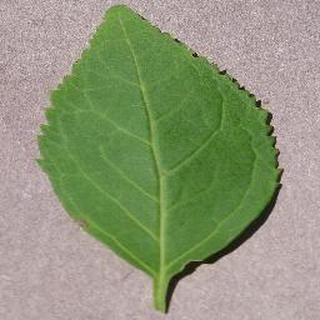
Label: healthy_cherry